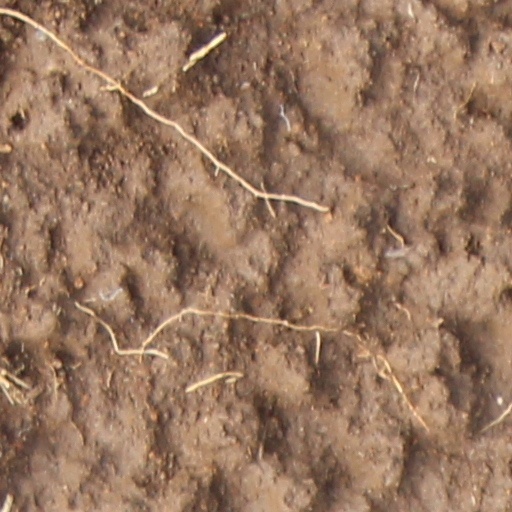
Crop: wheat